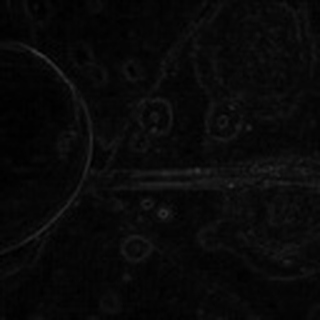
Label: cotton_target_spot